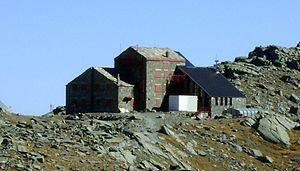
Vue du Rifugio Quintino Sella al Monviso (Refuge ""Quintino Sella"") (Italie)"